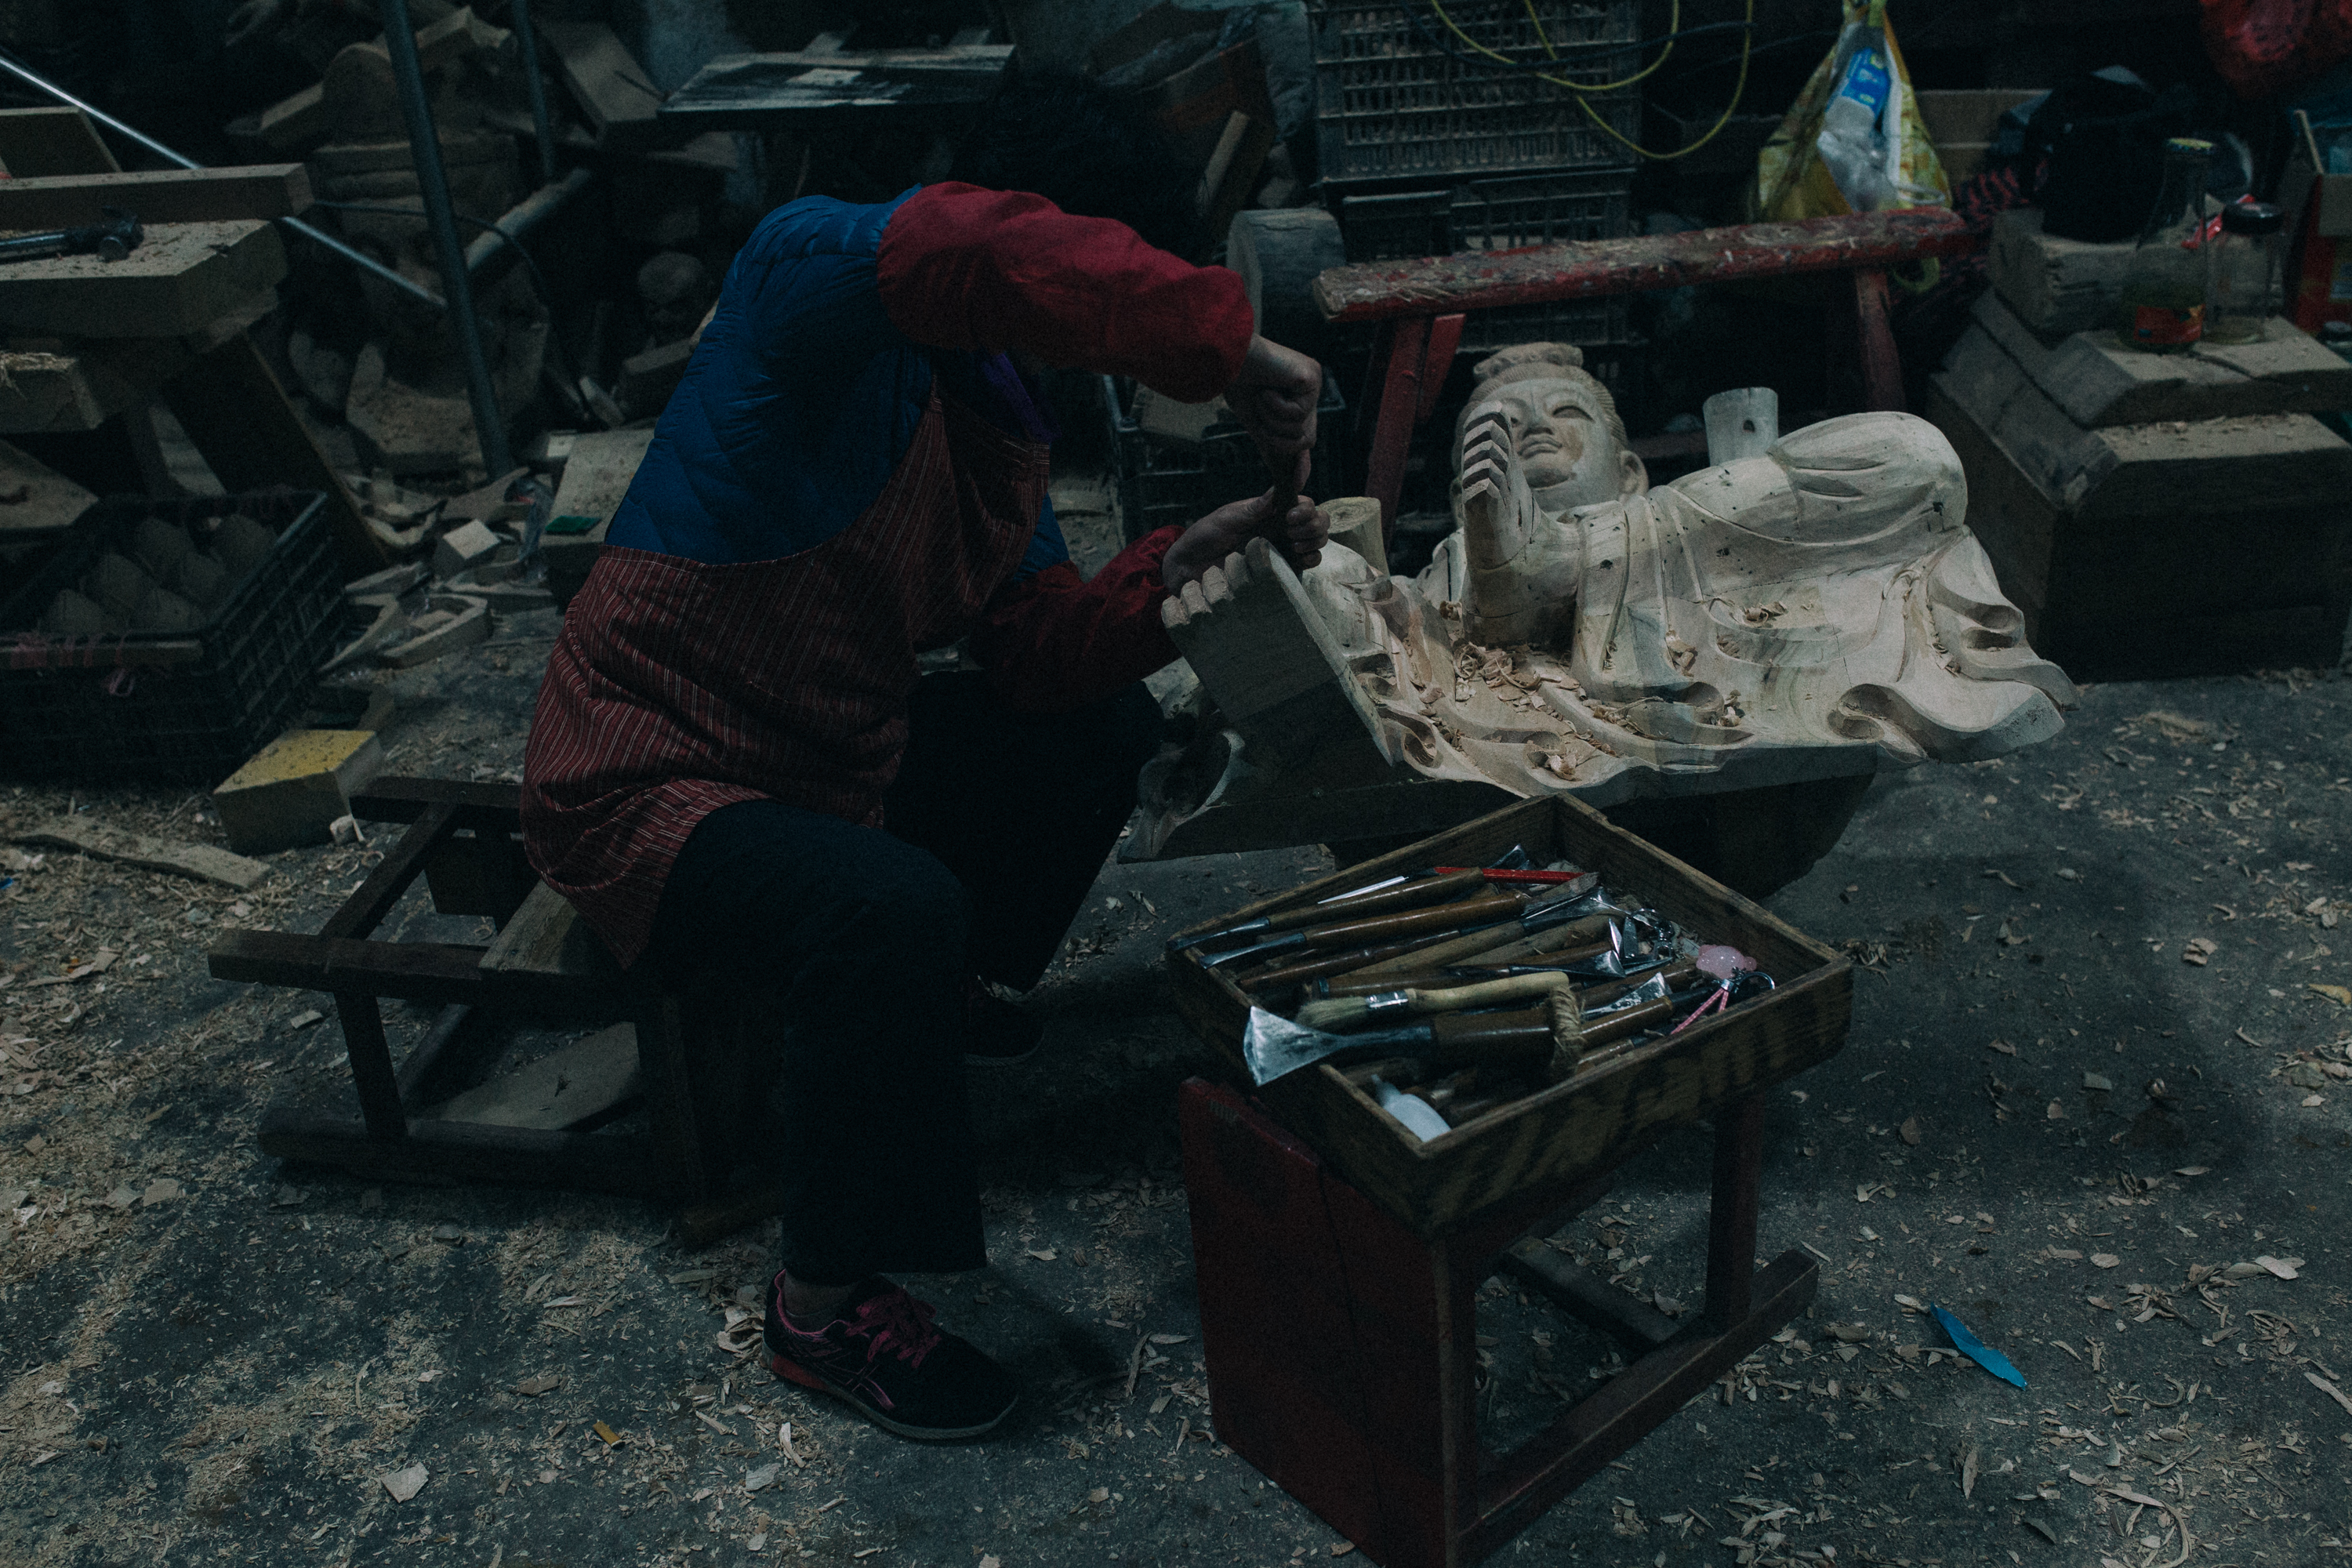
buddha, carving, factory, games